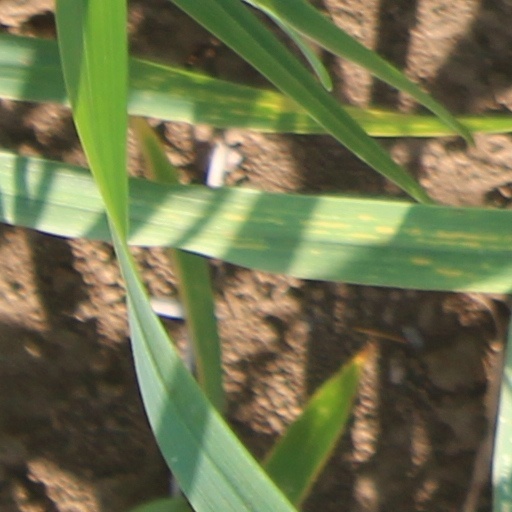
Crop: wheat